Tumacácori National Historical Park

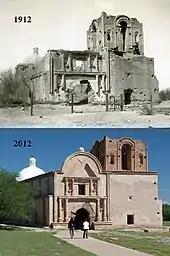
Restoration efforts have brought buildings closer to their original appearance

The first Spanish Colonial Jesuit missions in the locale were established in 1691 by Padre Eusebio Kino. Mission San Cayetano de Tumacácori (at Tumacácori) and Mission Los Santos Ángeles de Guevavi, are the two oldest missions in southern Arizona. The Franciscan church of Mission San José de Tumacácori, across the river from and replacing Mission San Cayetano de Tumacácori, was built in the 1750s. The third mission was established in 1756, Mission San Cayetano de Calabazas.